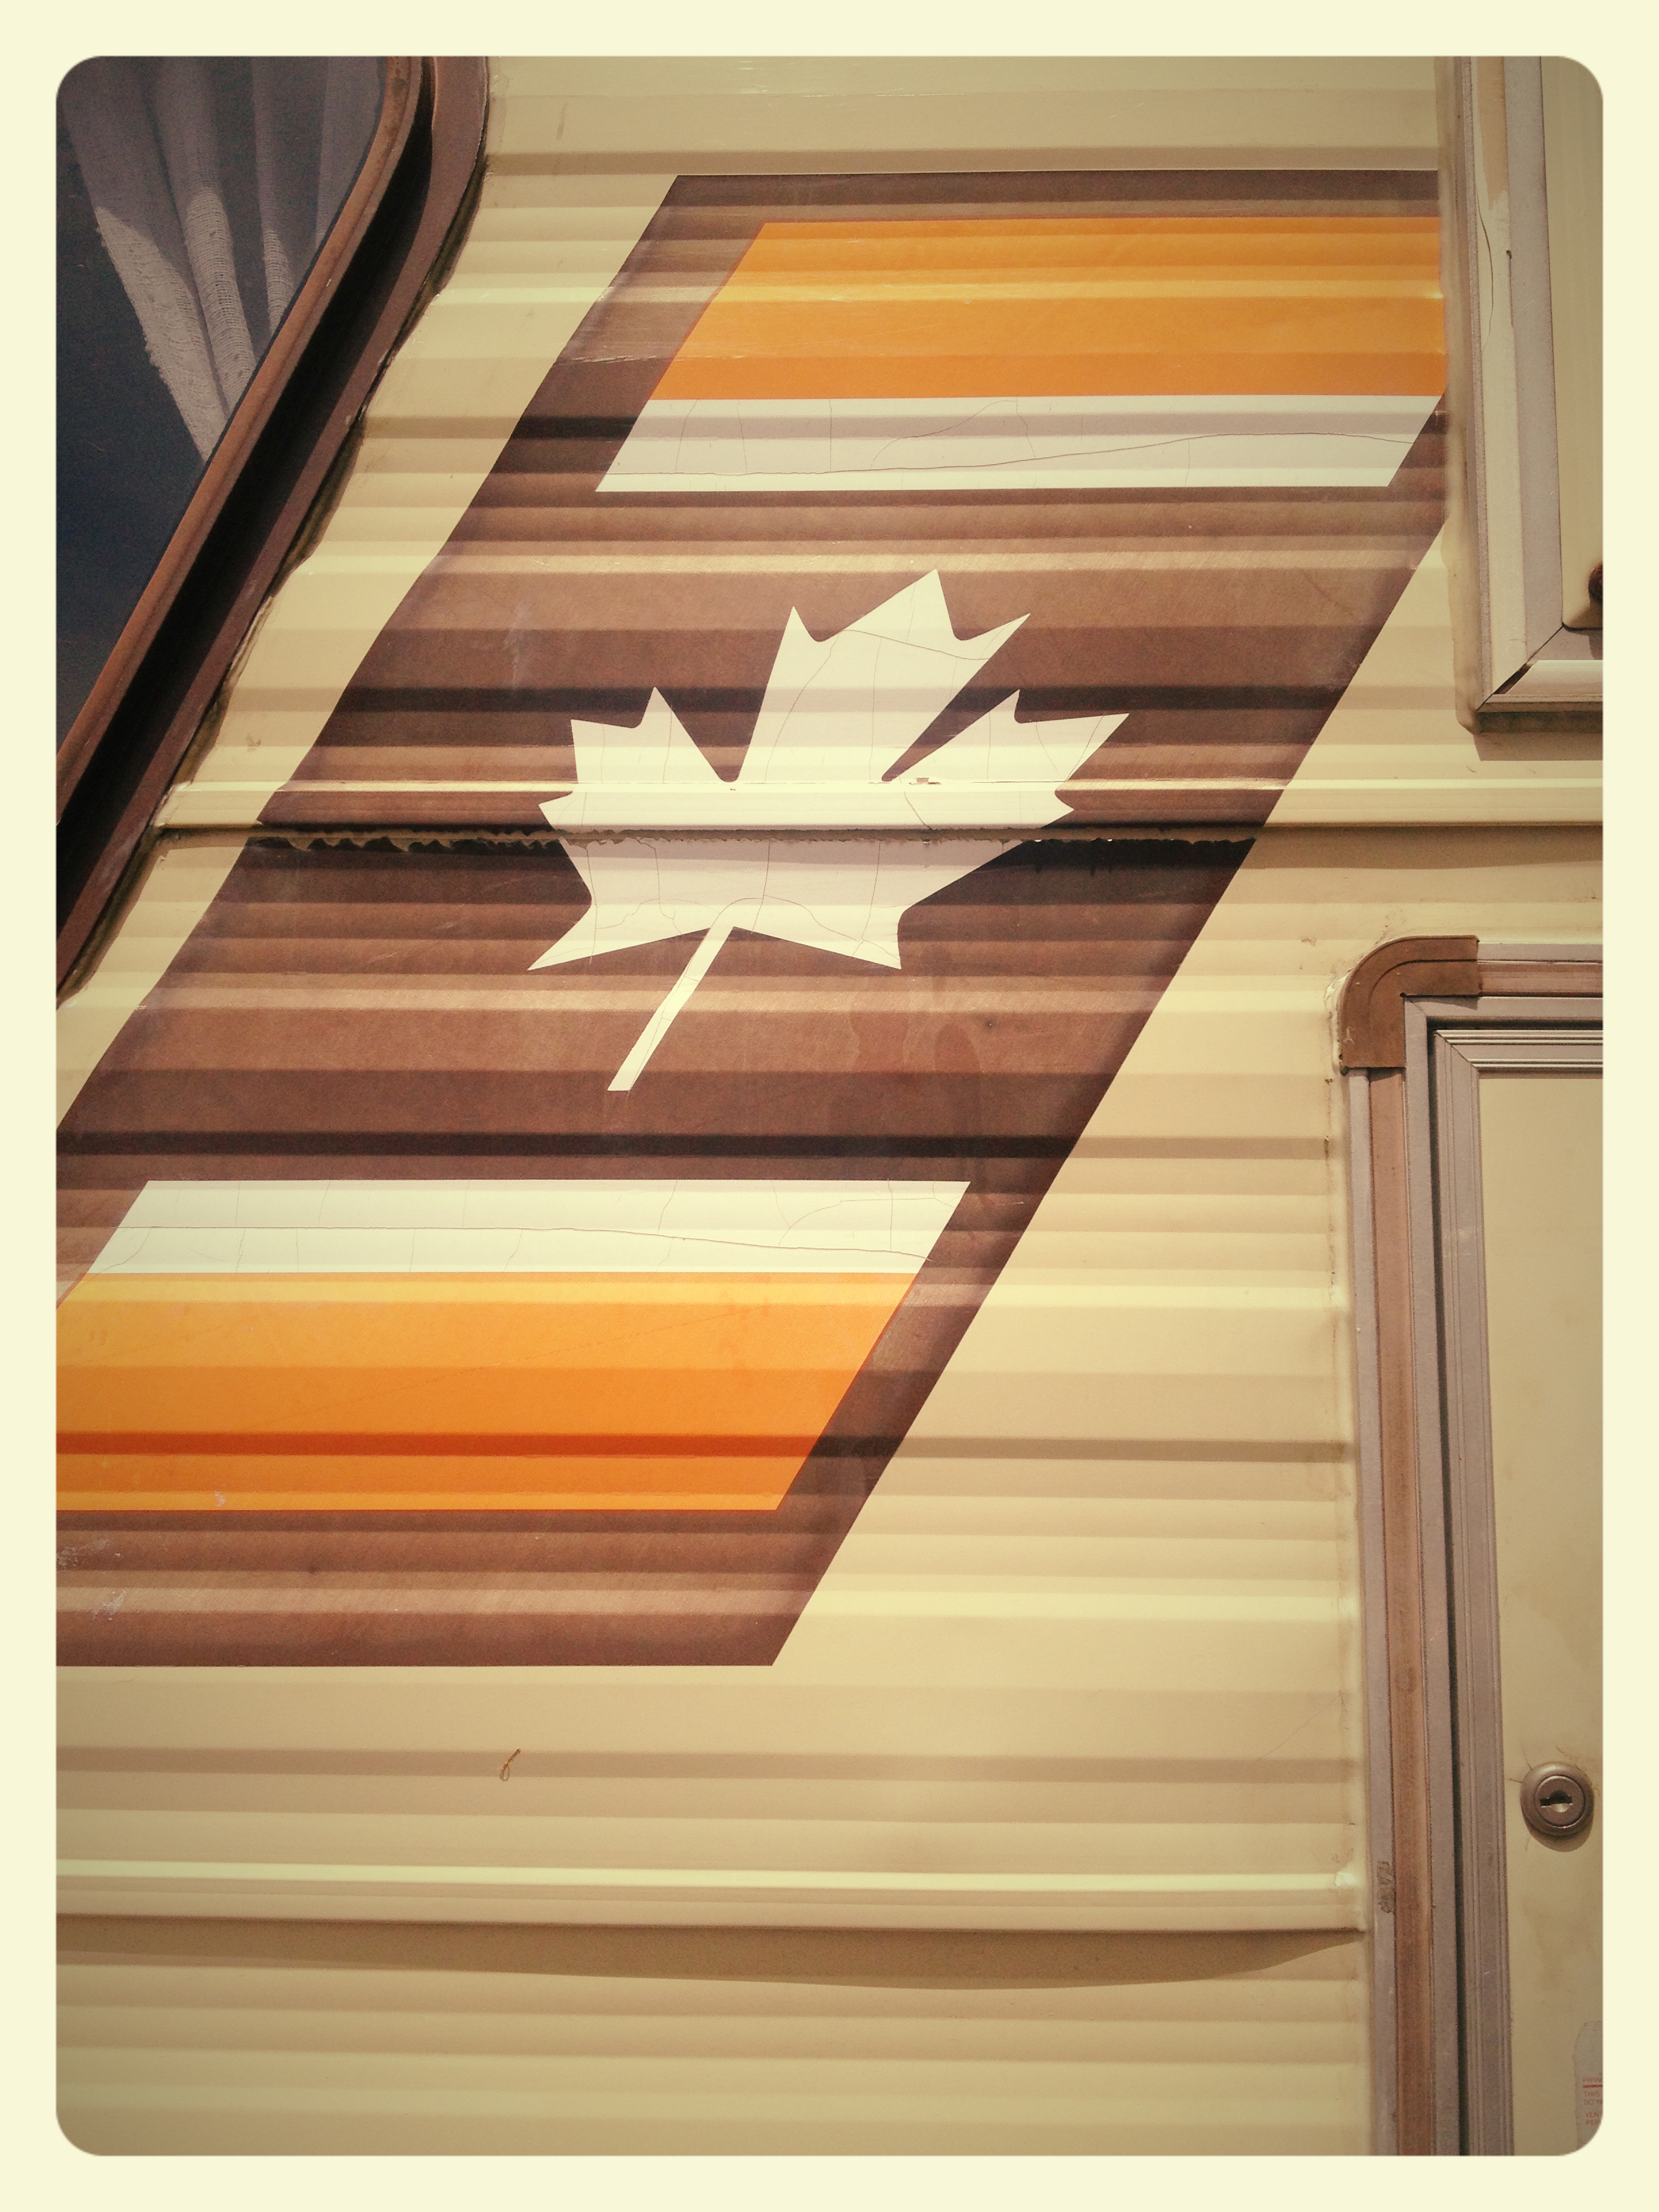
table, wood, floor, window, ceiling, shelf, furniture, door, interior design, drawer, product, camper, hardwood, stairs, molding, mapleleaf, flooring, plywood, wood flooring, window covering, laminate flooring, wood stain